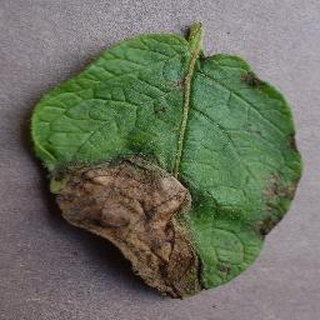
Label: potato_late_blight